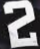
Number: 2